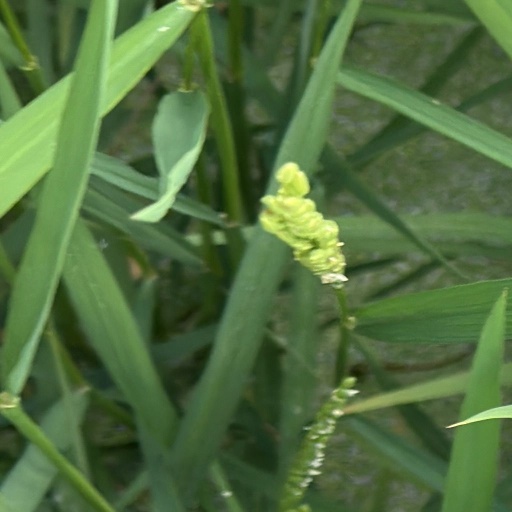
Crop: rice